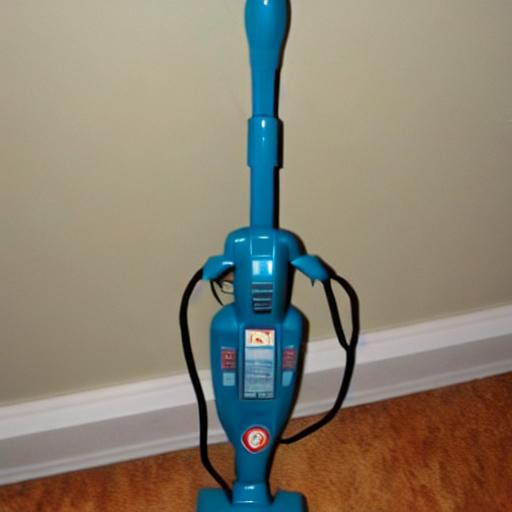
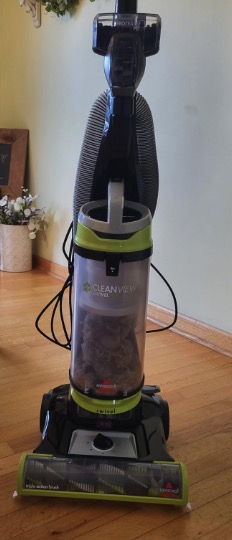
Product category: items_vacuum
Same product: no